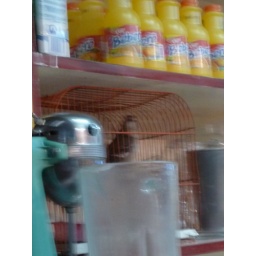
birds are everywhere, even in the market